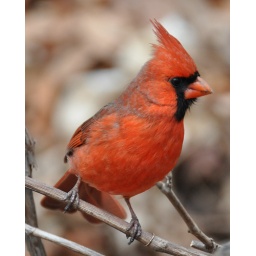
red cardinal in my back yard on a sunny morning.